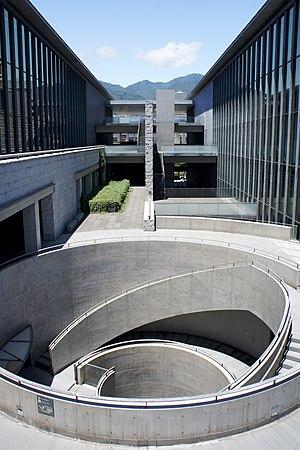
Le musée préfectoral d'Art de Hyōgo se trouve dans un bâtiment construit à cet effet dans l'arrondissement de Nada-ku à Kōbe, préfecture de Hyōgo au Japon. Il est ouvert en 2002.
Tadao Andō, né le 13 septembre 1941 à Osaka, est un architecte japonais. Il a été catégorisé comme faisant partie du style régionalisme critique. Il travaille beaucoup avec le béton et la lumière.